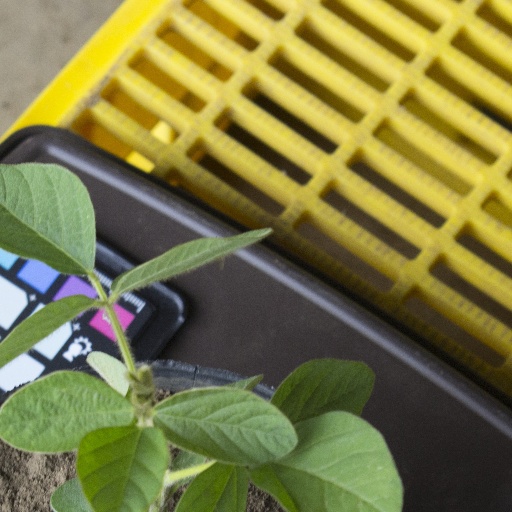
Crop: soybean